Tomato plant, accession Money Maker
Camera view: bottom (45 deg); turntable rotation: 300 degrees
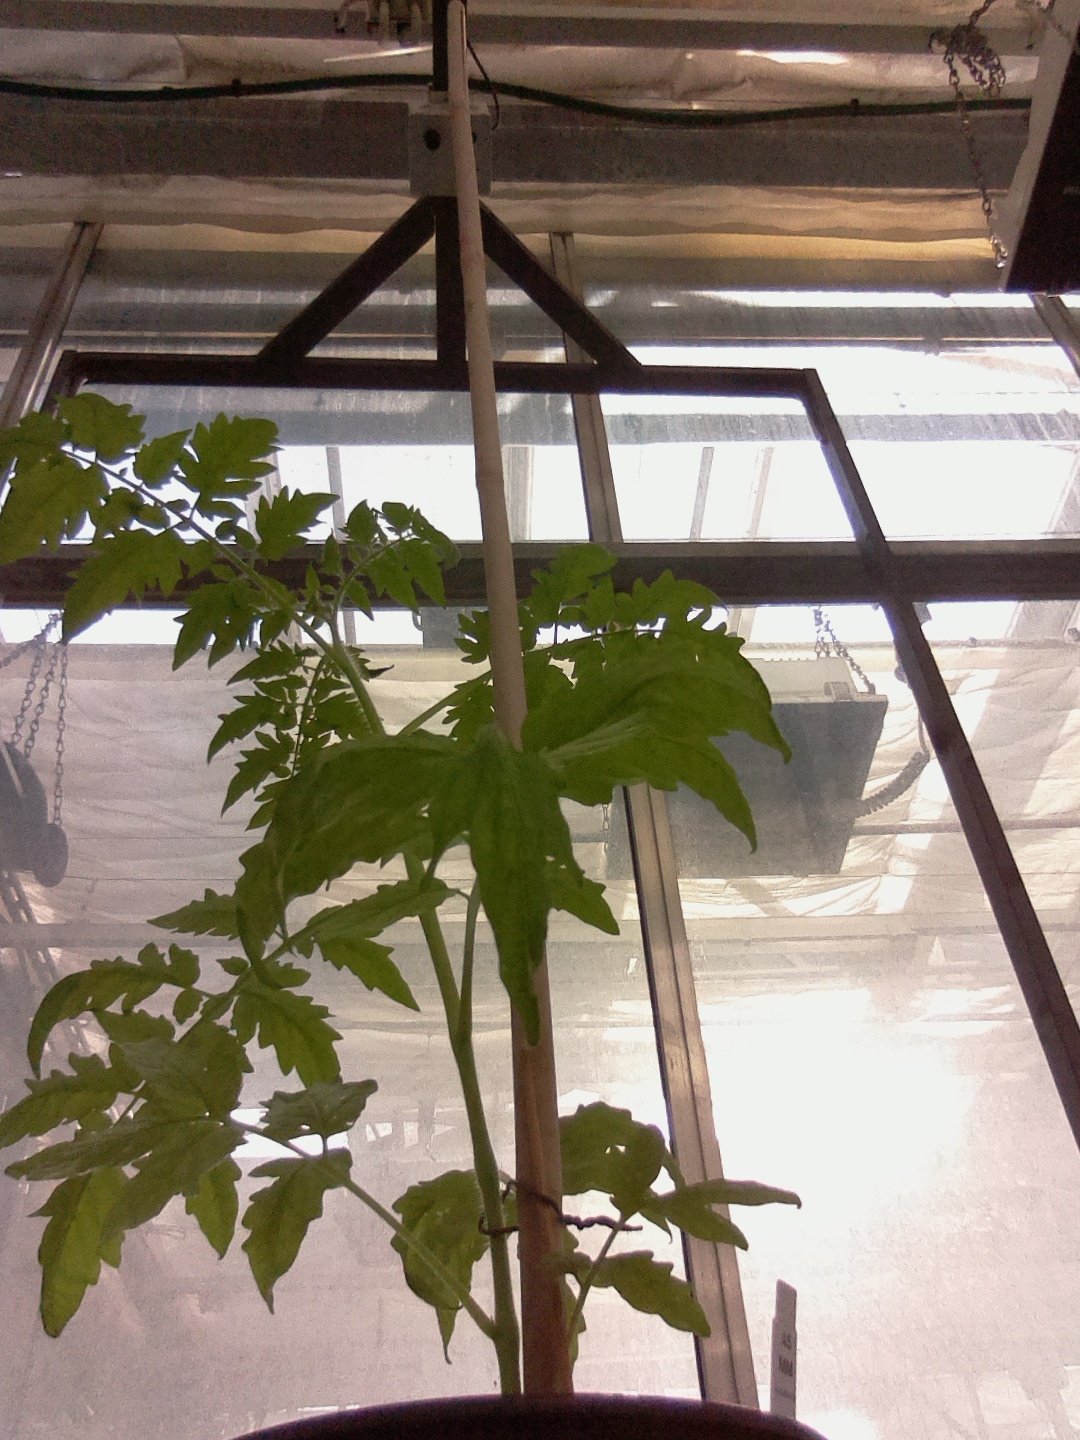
BBCH growth stage 14: 8 of true leaves visible